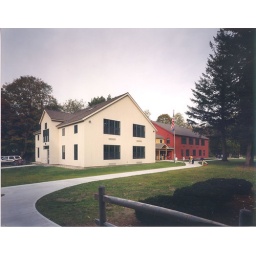
New construction of a classroom and administrative building for The Bement School in Deerfield, MA.